Black Mountains (North Carolina)

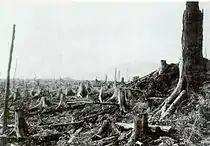
A logged slope of Mount Mitchell in 1923

The revelation that the Black Mountains were the highest in the Appalachian Range made them an immediate tourist attraction. By the 1850s, a lodge had been established in the southern part of the range, and locals such as Jesse Stepp and Tom Wilson had built several rustic cabins on the higher mountain slopes and were thriving as mountain guides. The American Civil War (1861–1865) brought a temporary halt to the tourism boom, but by the late 1870s, the industry had recovered. In the 1880s, brothers K.M. and David Murchison established a large game preserve in the Cane River Valley which was managed by Tom Wilson.